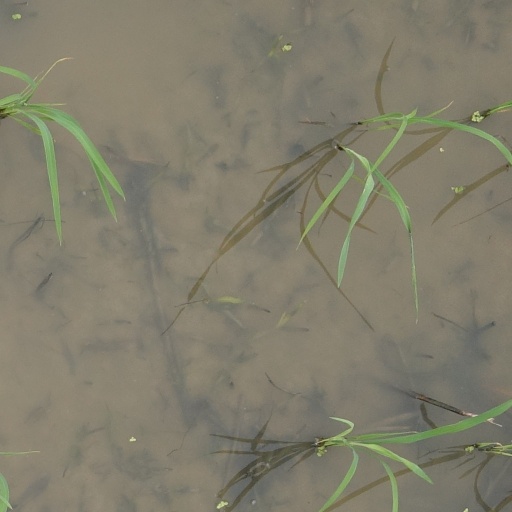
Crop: rice